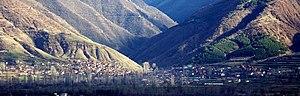
Zrnovtsi est un village de l'est de la Macédoine du Nord, chef-lieu de la municipalité de Zrnovtsi. Le village comptait 2221 habitants en 2002.